Camilla Tilling

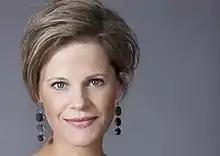
Tilling in 2011

Camilla Viktoria Rydh (born 1971), best known as Camilla Tilling, is a Swedish soprano in opera and concert.